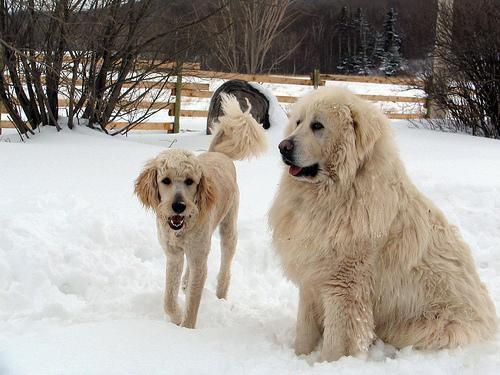
Great_Pyrenees